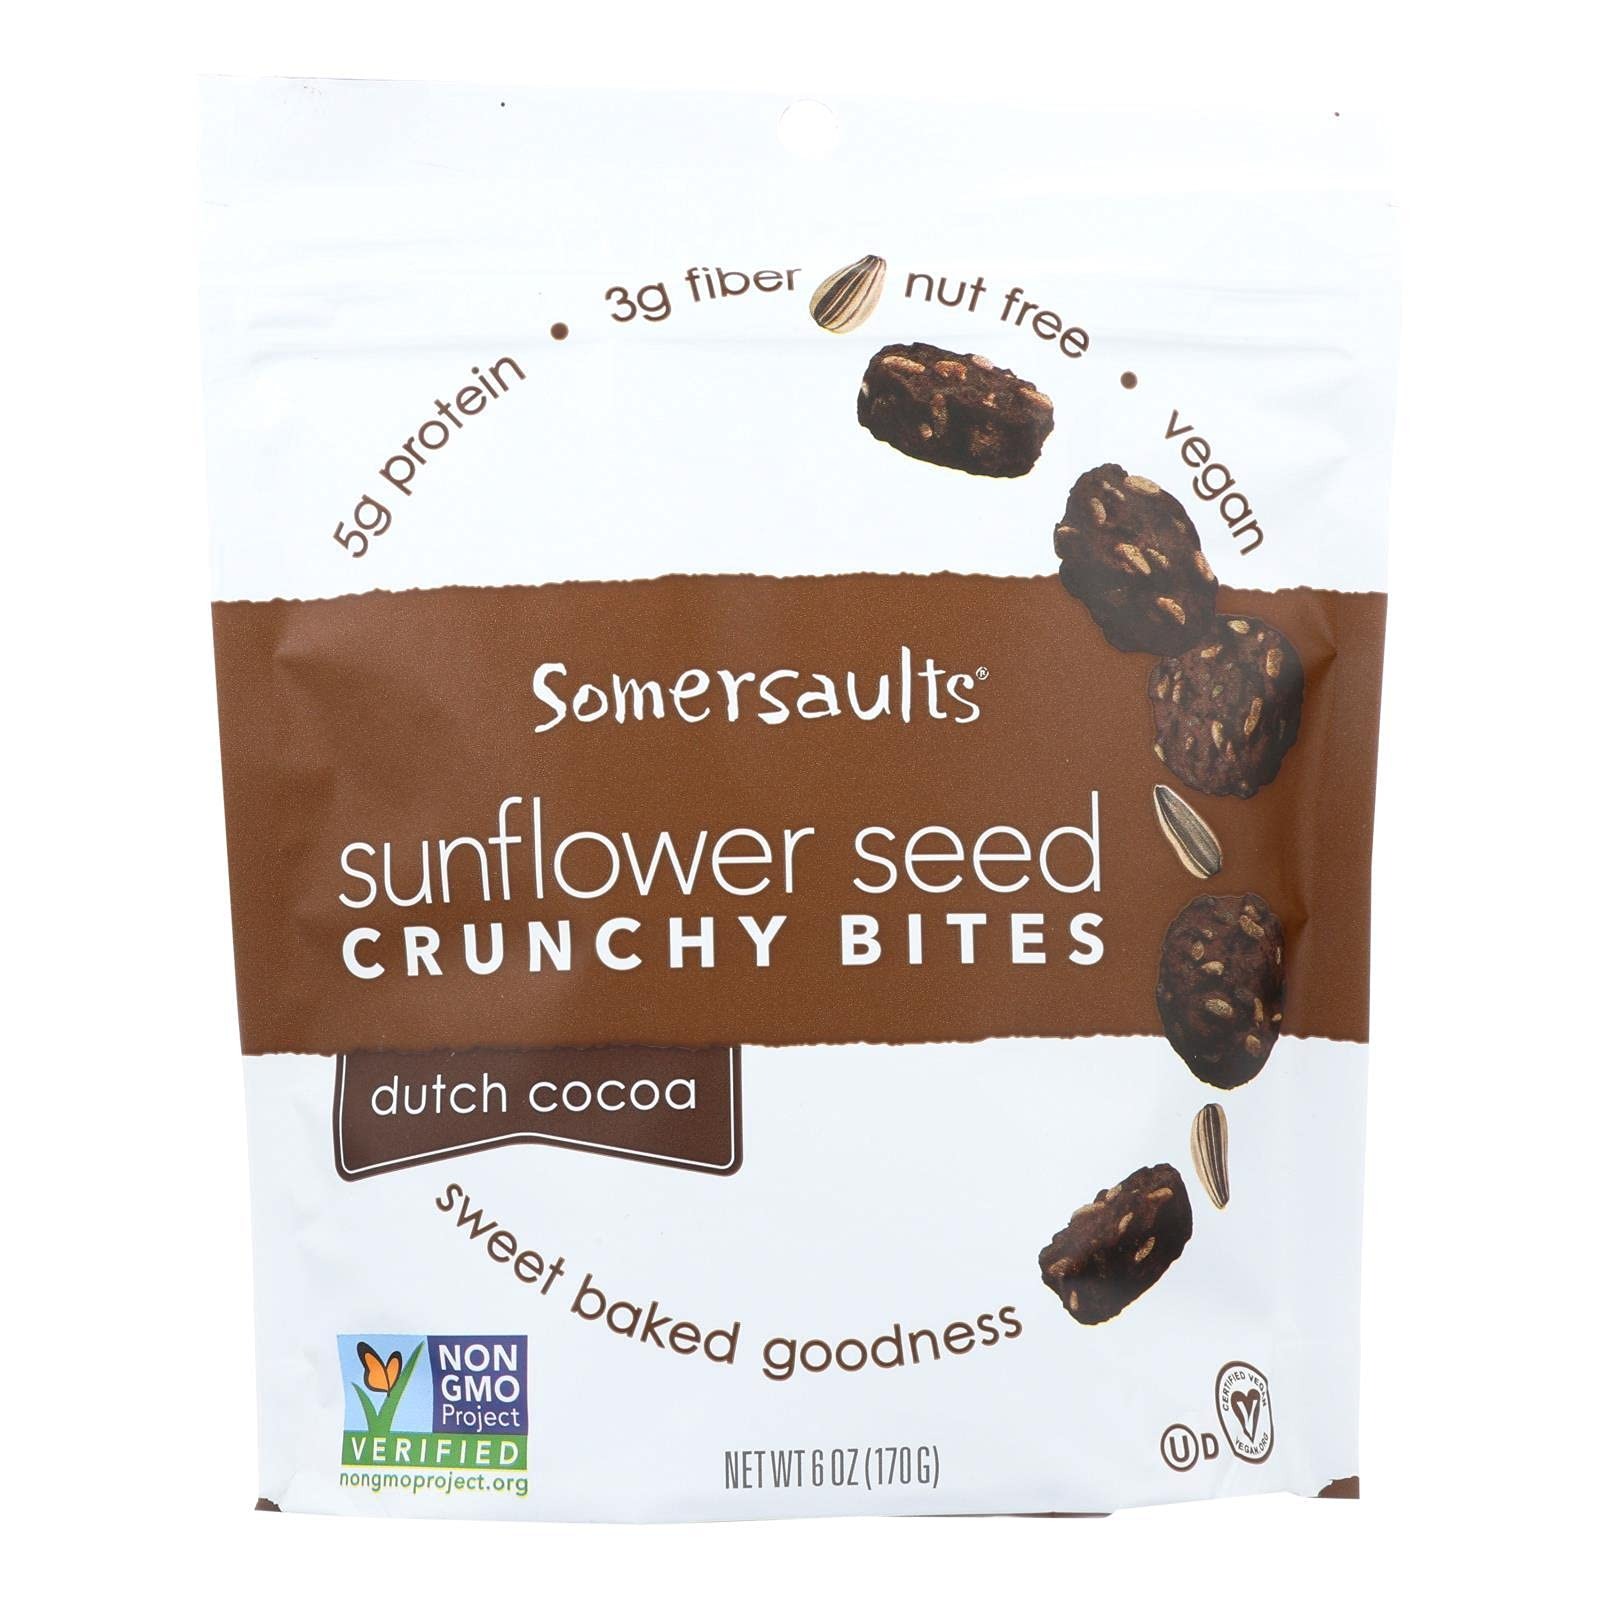
Item Name: Somersaults Crunchy Nuggets, Dutch Cocoa, 6 Ounce (Pack of 6)
Bullet Point 1: All Natural
Bullet Point 2: No Trans Fats
Bullet Point 3: 3g of Fiber
Bullet Point 4: 6g protein
Bullet Point 5: 6 oz. Serving Pouch, 150 calories per serving
Value: 36.0
Unit: Ounce

Price: 3.98